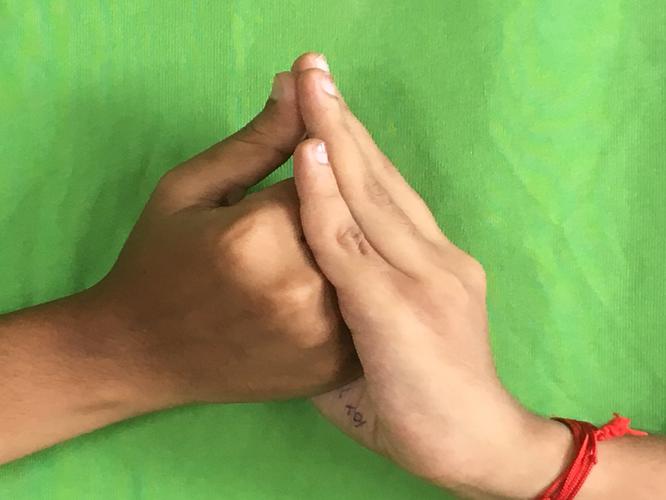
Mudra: Shanka
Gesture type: double_hand